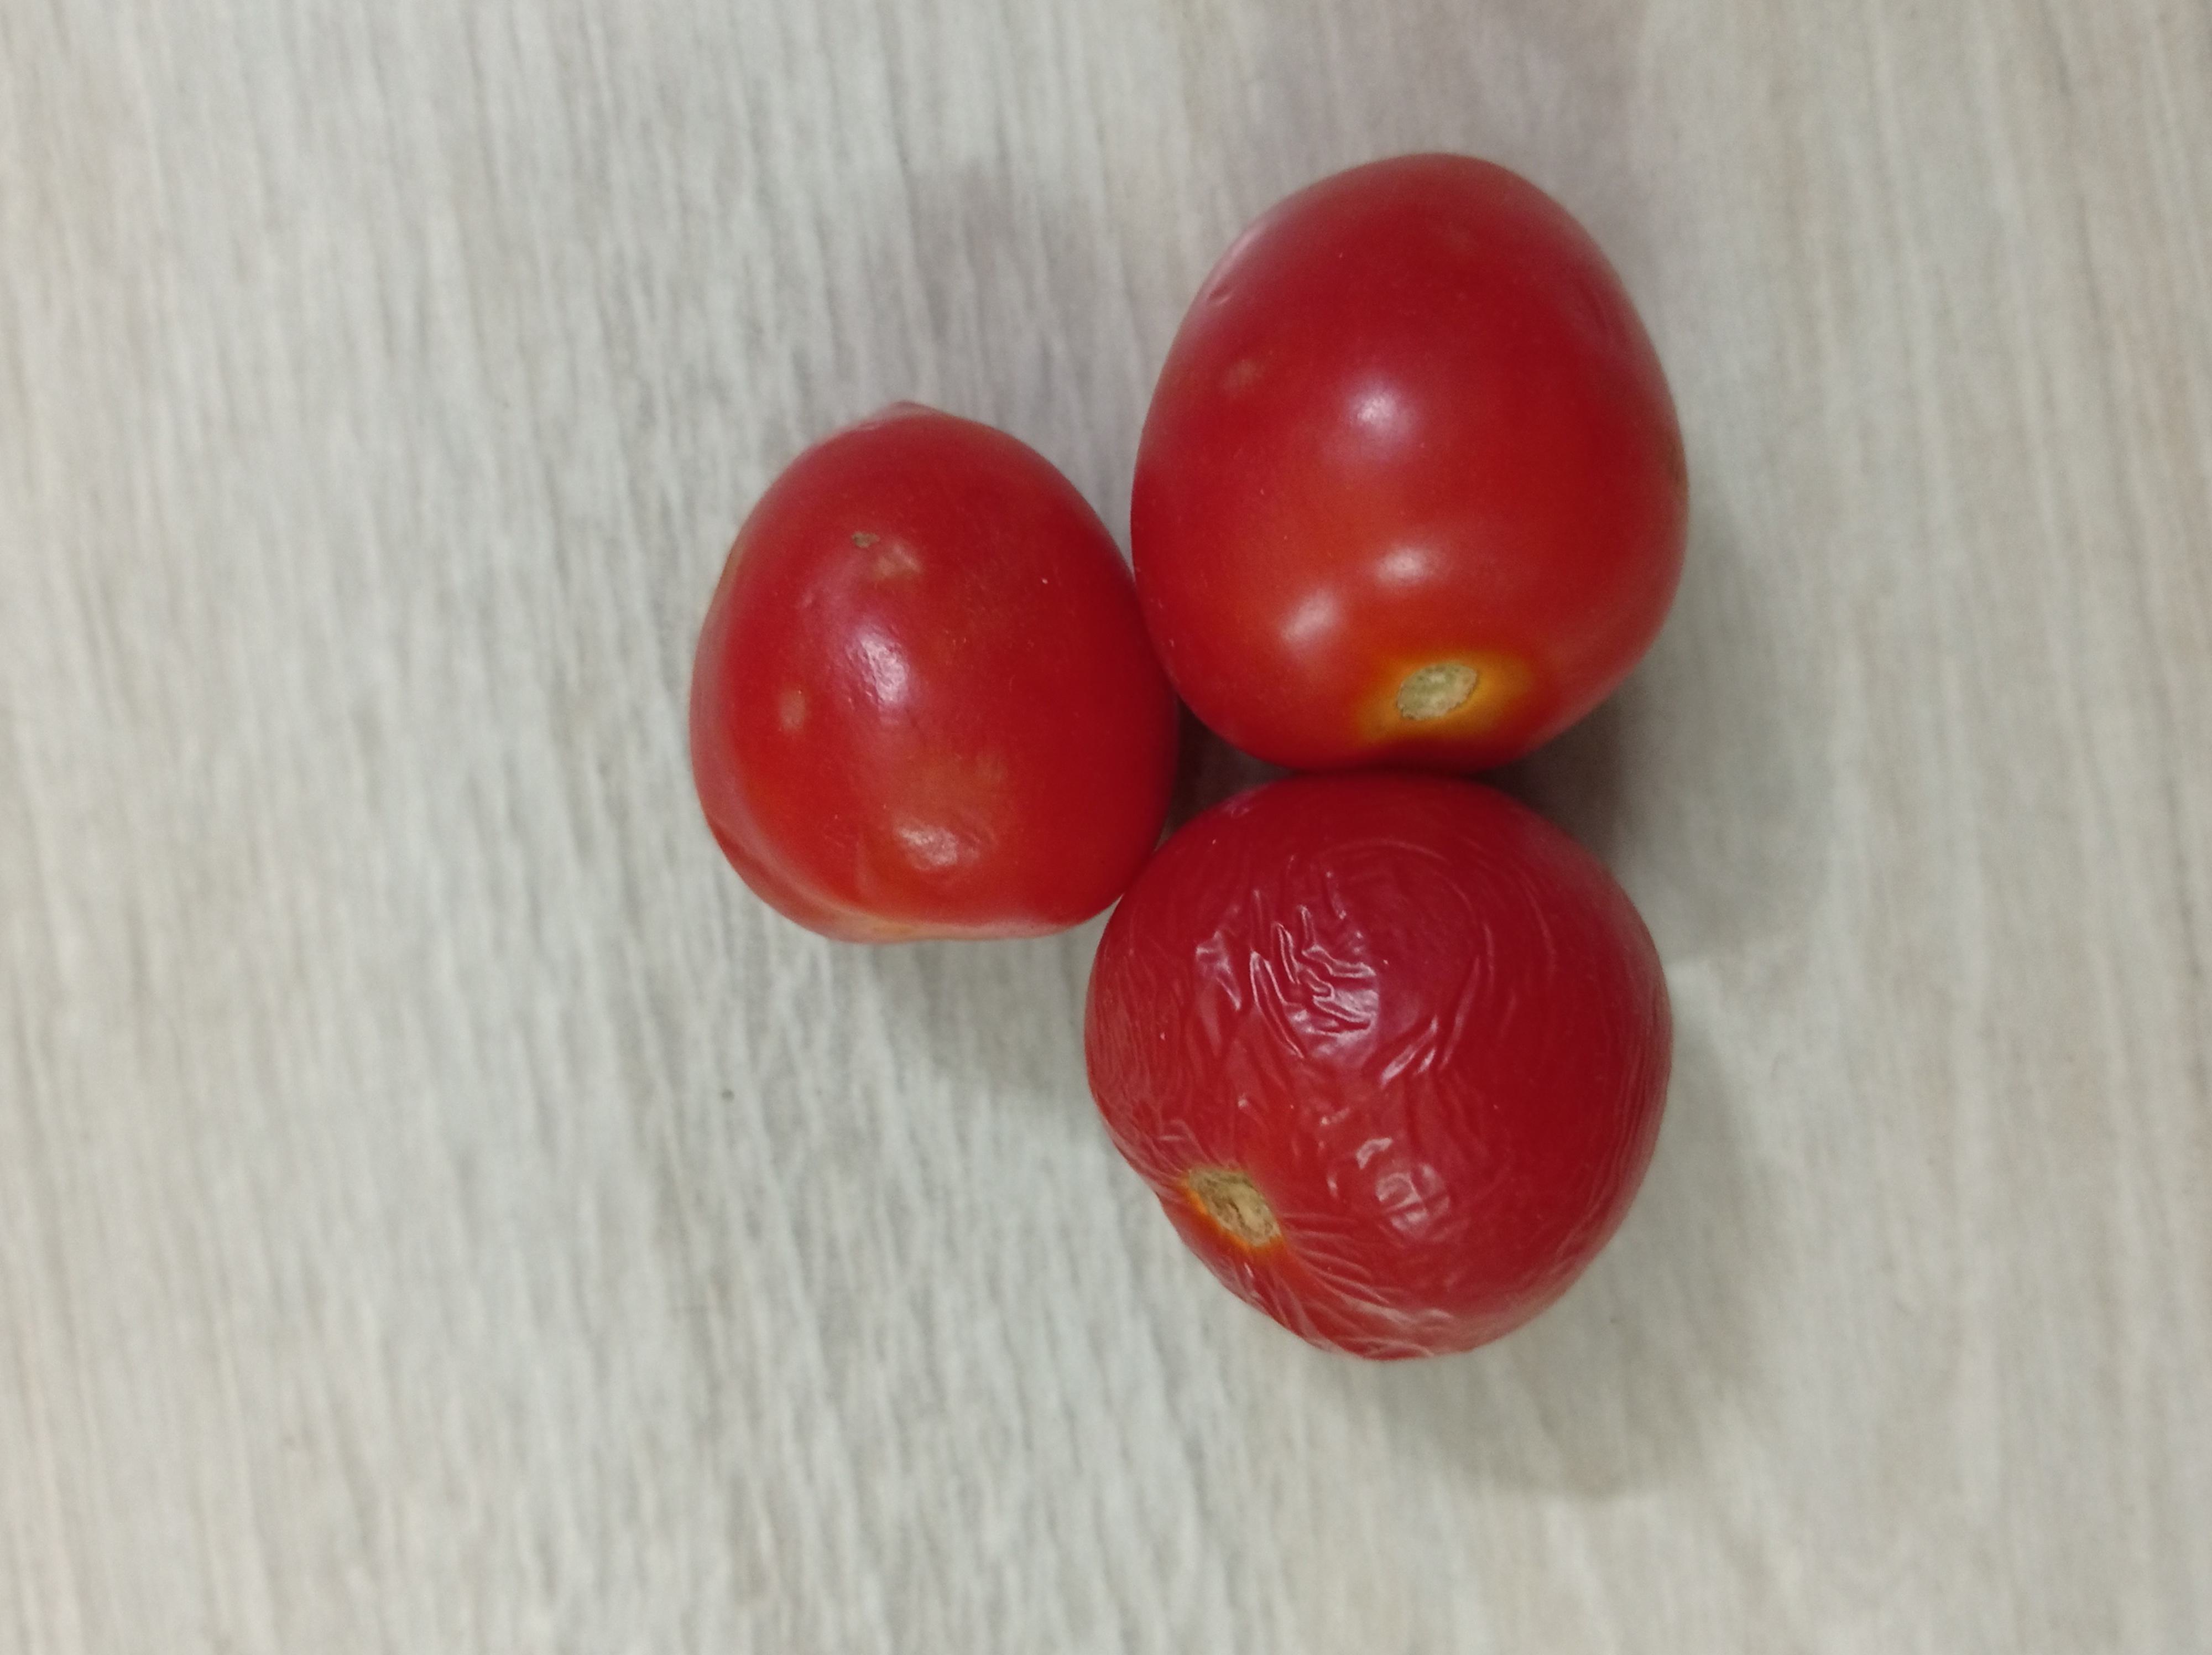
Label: Fresh